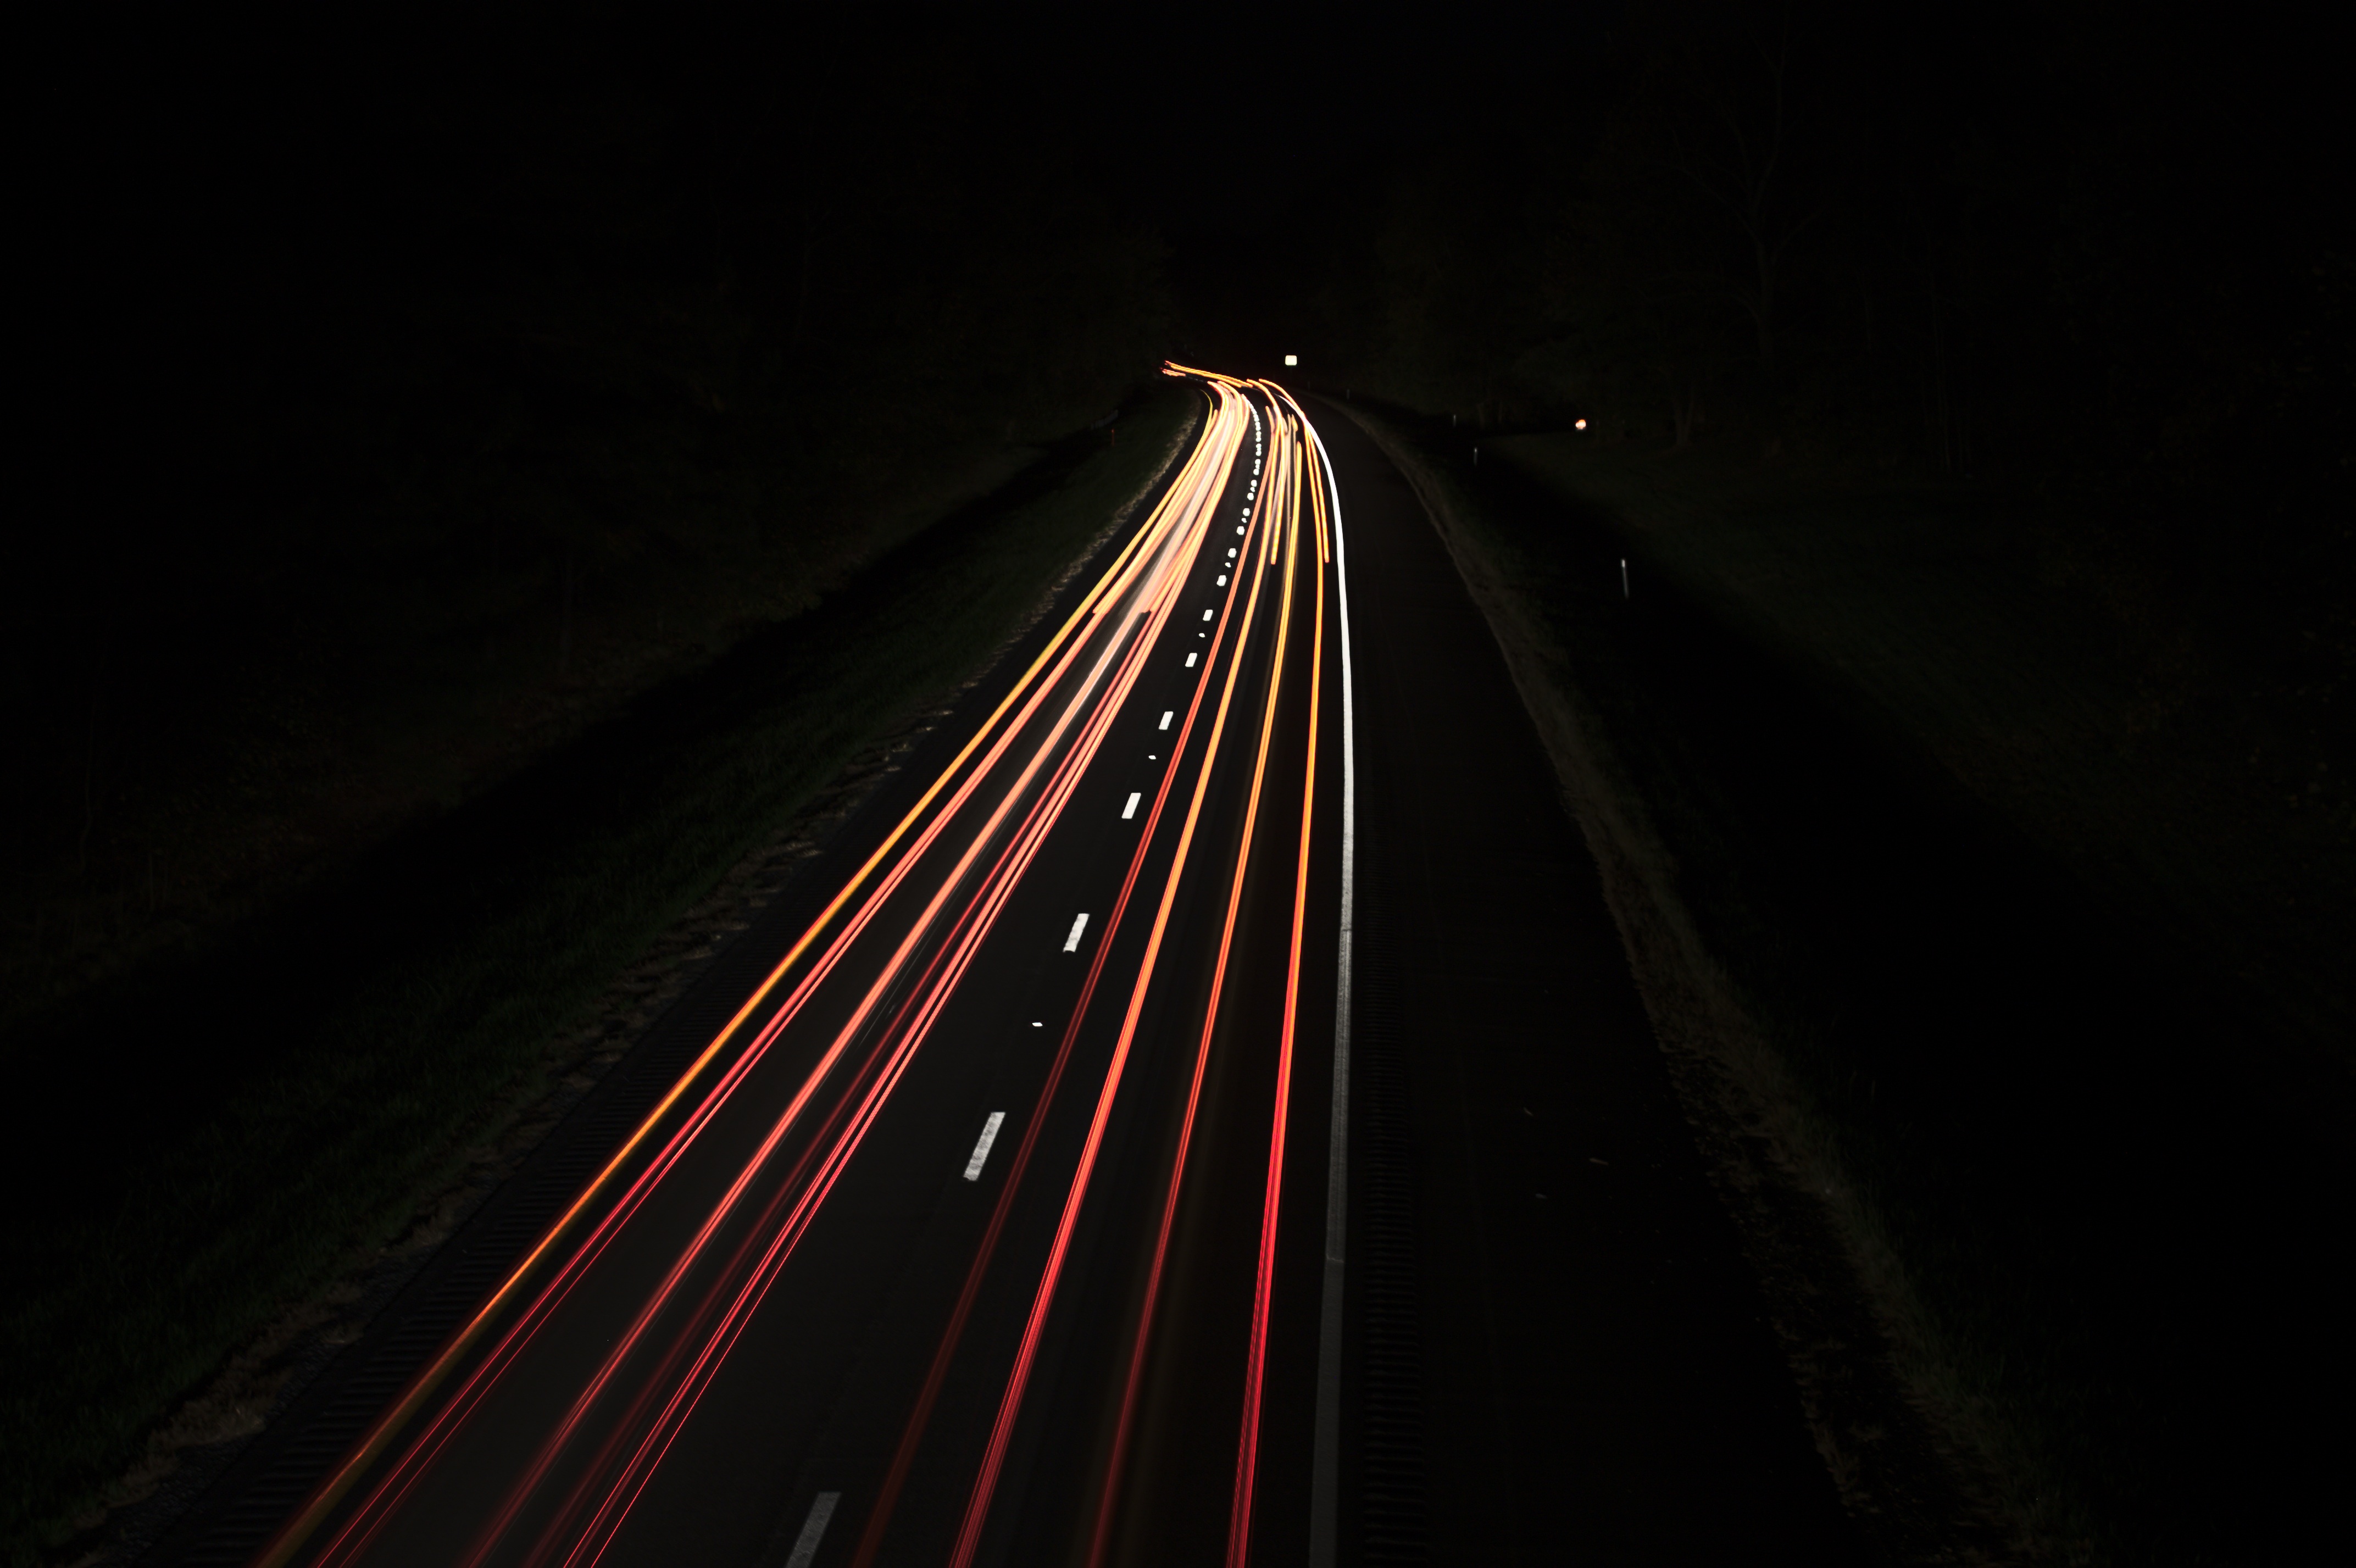
light, blur, road, trail, bridge, traffic, street, night, highway, city, cityscape, travel, dark, motion, transportation, transport, evening, twilight, line, color, drive, darkness, headlight, speed, blurred, long exposure, neon, illuminated, outdoors, long, lights, exposure, infrastructure, cars, dramatic, shape, illumination